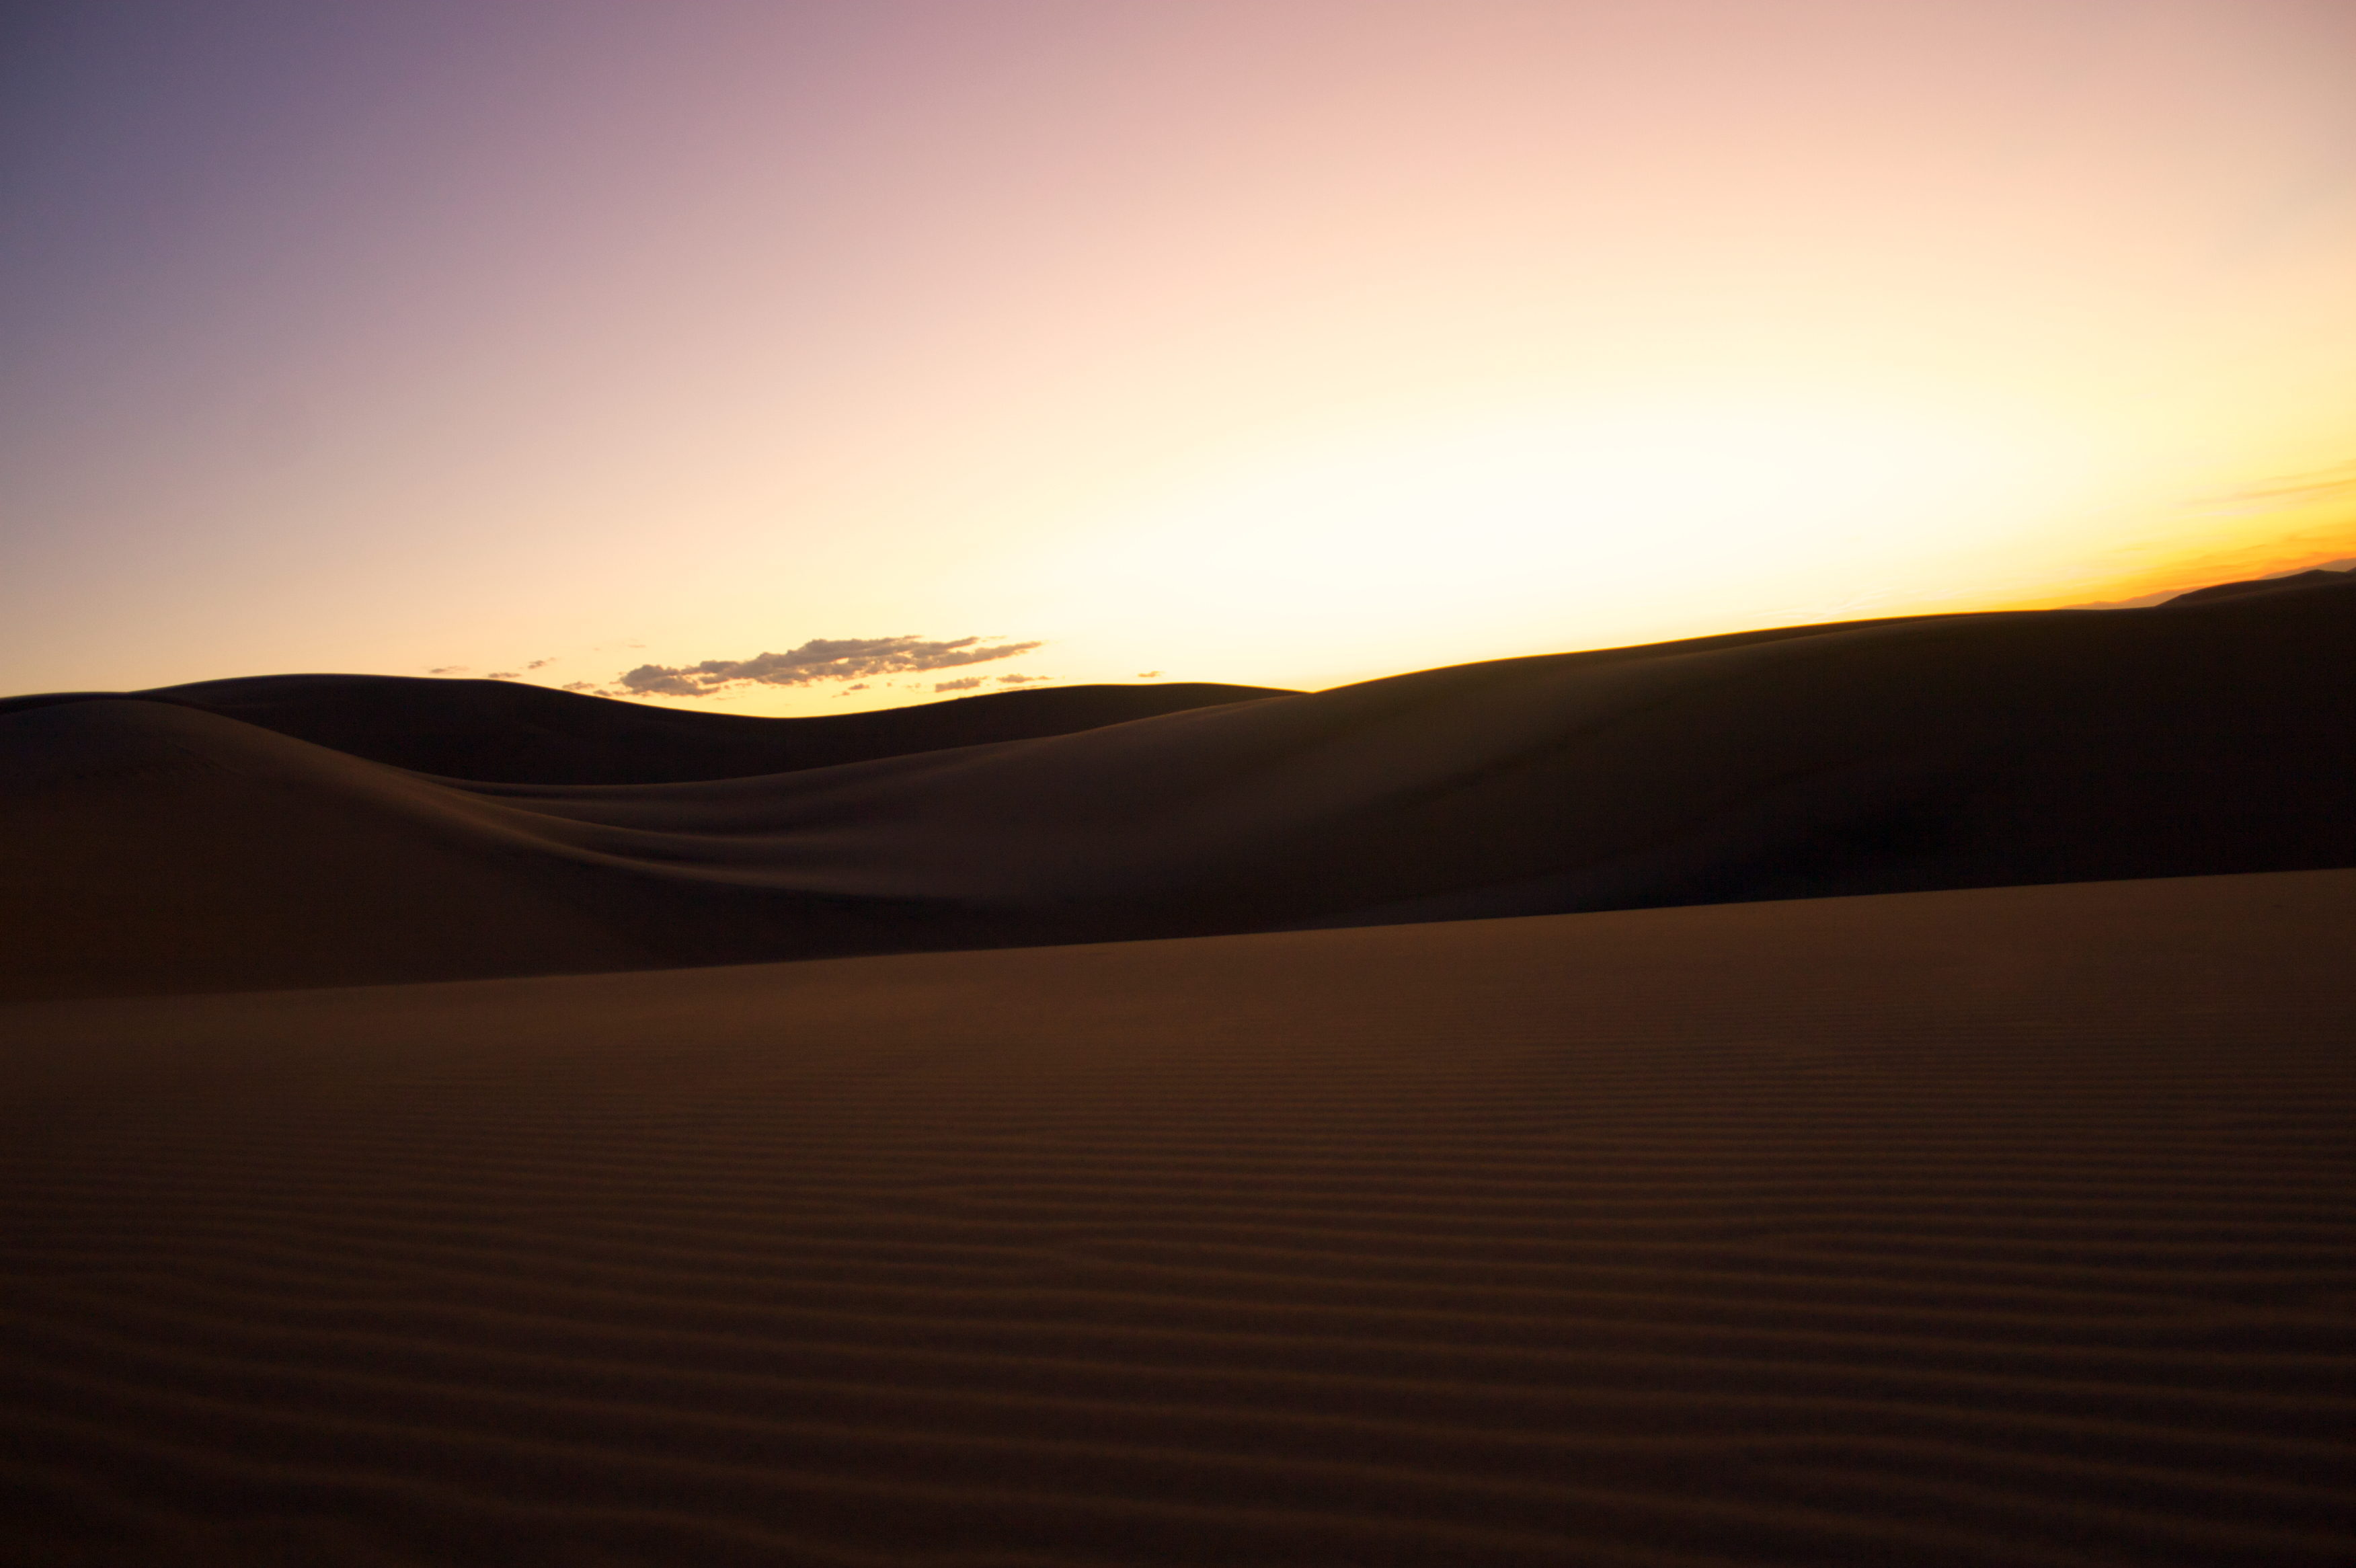
landscape, sand, horizon, sunrise, sunset, hiking, desert, dune, dawn, dusk, camping, dunes, san, great, colorado, mountains, habitat, college, luis, sahara, landform, erg, natural environment, geographical feature, aeolian landform